Airbus Beluga

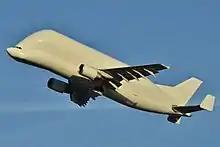
Side view of Beluga "F-GSTD", climbing with gear retracting, 2012

Various options were studied to serve as a replacement transport medium for the Super Guppies, including methods of surface transportation by road, rail, and sea; these alternatives were discarded in favour of a principally air-based solution as they were considered time-consuming and unreliable; in addition, the assembly line in Toulouse was not conveniently accessible by any of the surface methods. A key requirement of the new air transporter was the need to accommodate every major component being manufactured by Airbus, including the then-heaviest planned part, the wing of the larger Airbus A340 variants. A speedy development program was also required to have the prospective type take over duties from the Super Guppy fleet, scheduled to be withdrawn in the mid-1990s.